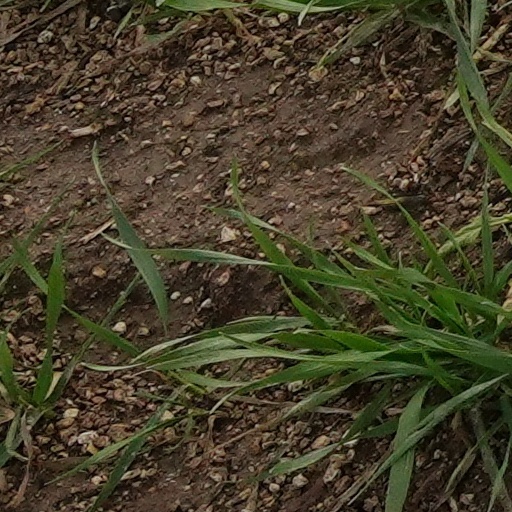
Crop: wheat